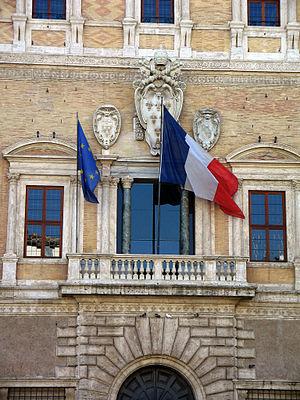
Le drapeau de la France, drapeau tricolore bleu, blanc, rouge, également appelé « drapeau ou pavillon tricolore », est l’emblème et le drapeau national de la République française. Il est le drapeau de la France sans interruption depuis 1830. Il est mentionné dans l’article 2 de la Constitution française de 1958. Ce drapeau aux proportions « 2:3 » est composé de trois bandes verticales bleue, blanche et rouge de largeurs et de longueurs égales.